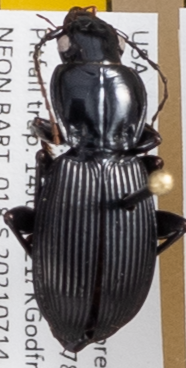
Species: Pterostichus coracinus
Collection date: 2021-07-14
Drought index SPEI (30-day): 0.47
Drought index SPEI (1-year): -1.13
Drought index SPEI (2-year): -0.8